2009 UEFA Champions League final

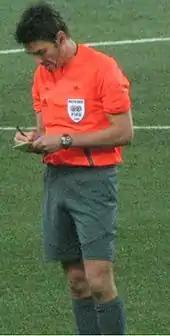
A man wearing a bright orange shirt and grey shorts, writing in a notebook. He has dark hair.

The referee for the 2009 UEFA Champions League final was Massimo Busacca, representing the Swiss Football Association. Having been on FIFA's list of internationally accredited referees since 1999, Busacca had experience of officiating 32 UEFA Champions League matches, six of them during the 2008–09 season, and most recently the second leg of Manchester United's quarter-final against Porto on 15 April 2009. He also took charge of the first leg of the semi-final between Manchester United and Barcelona in the 2007–08 competition. Busacca also refereed at both the 2006 FIFA World Cup and UEFA Euro 2008, and took charge of the 2007 UEFA Cup Final between Espanyol and Sevilla at Hampden Park, Glasgow, on 16 May 2007.